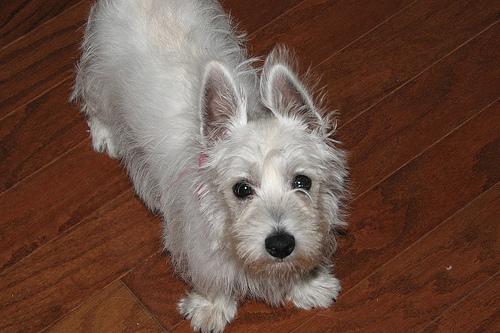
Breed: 209-n000040-West_Highland_white_terrier